Golden Beach (Hong Kong)

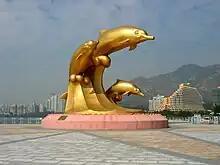
Dolphin Square, near the beach

Golden Beach is the busiest of the six gazetted beaches in Tuen Mun District. In 2016, according to the LCSD, it had an average attendance of 1,941 on weekdays, 4,438 on weekends and holidays, and 670,350 during the bathing season. This makes it one of the most well-attended beaches in Hong Kong, behind only Repulse Bay, Shek O, and Clear Water Bay Second beaches.